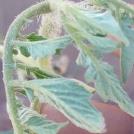
Crop: Tomato
Condition: bacterial-floundering-d